William Edward Sanders

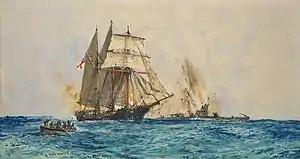
HMS "Prize" engaging "U-93"

The conversion work on "Prize" was carried out near Falmouth and Sanders arrived there in mid-April 1917 to supervise the final stages of the work and fitting out of the ship. "Prize" was formally commissioned into the Royal Navy a few days later, on 25 April, with a crew of 27, including Sanders. It departed for its first patrol the next day. In the evening of 30 April, near the Isles of Scilly in the Atlantic, "Prize" was attacked by a U-boat, , commanded by "Kapitänleutnant" Edgar von Spiegel von und zu Peckelsheim. The Q-ship was badly damaged by shellfire from the U-boat's deck gun. Sanders, having dispatched the panic party to a small boat, remained under cover with the rest of his men. Despite several of them being wounded, the crew remained in place to maintain the façade of an abandoned ship.